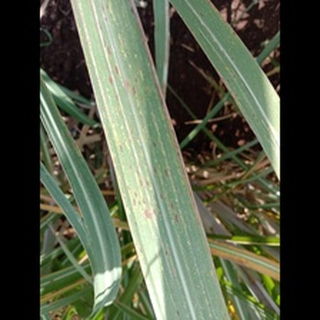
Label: sugarcane_rust